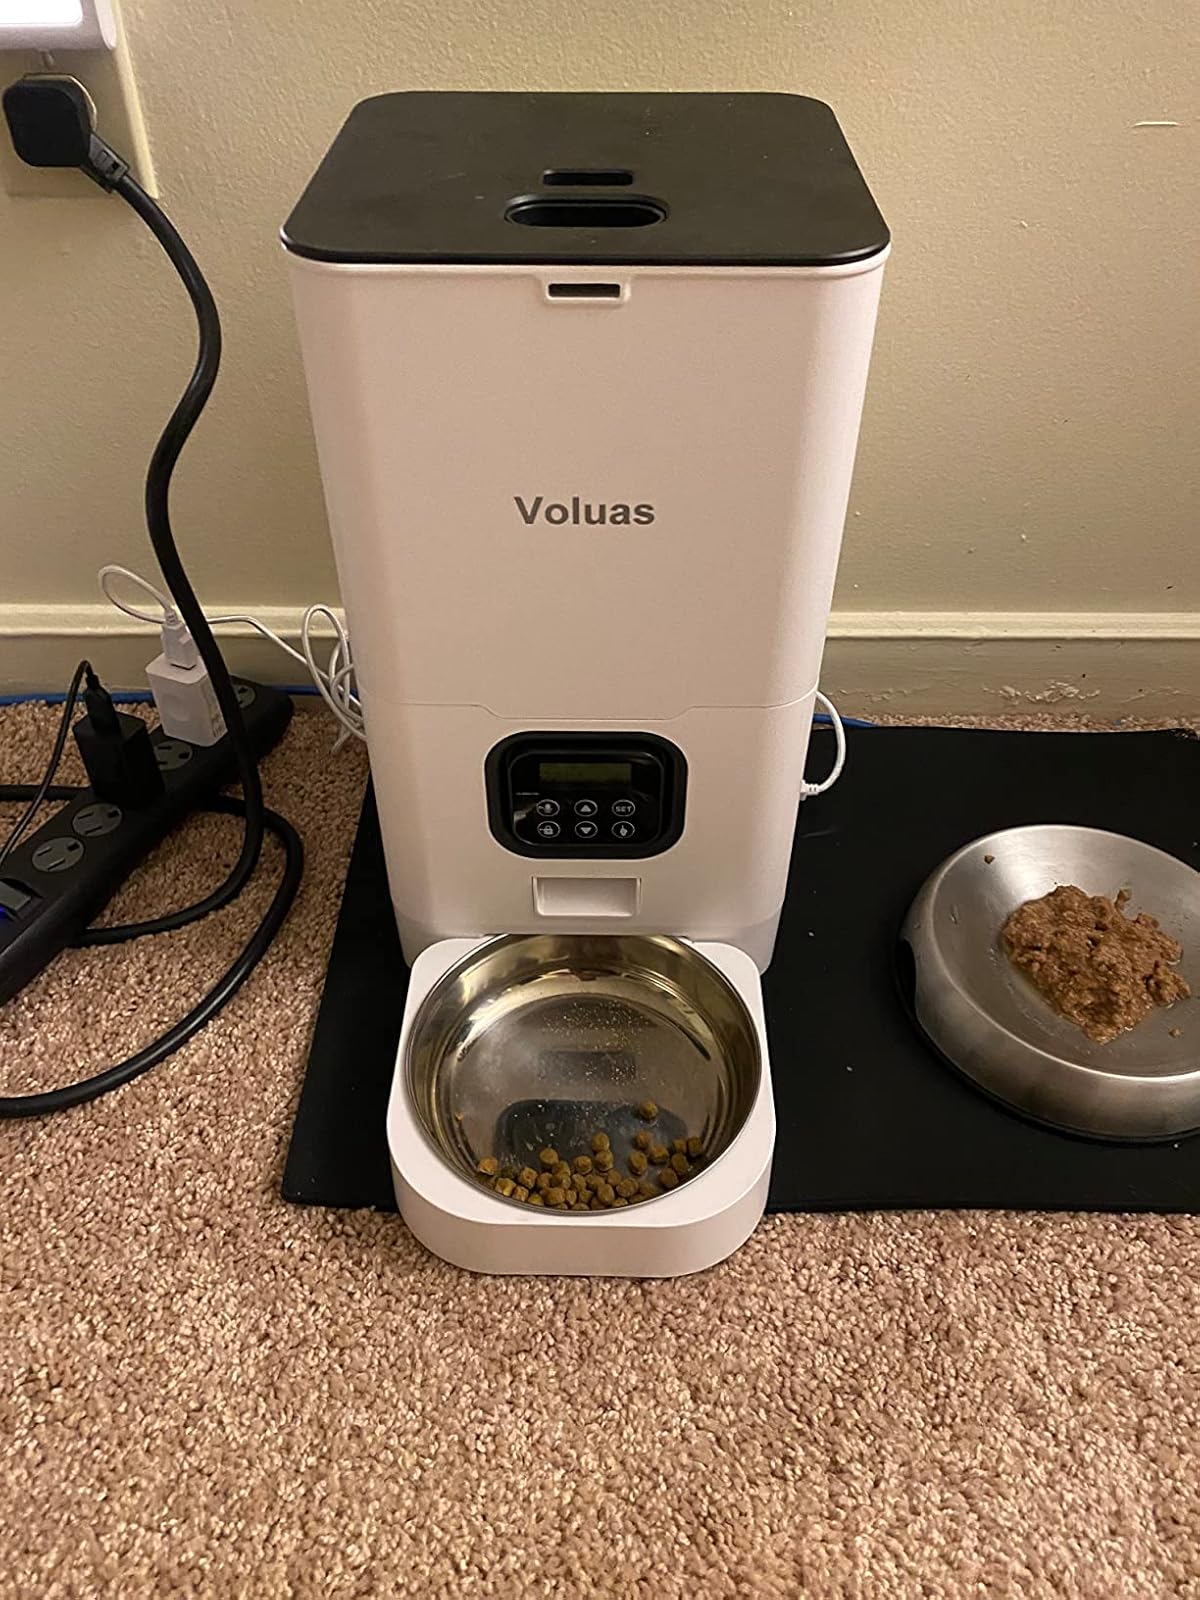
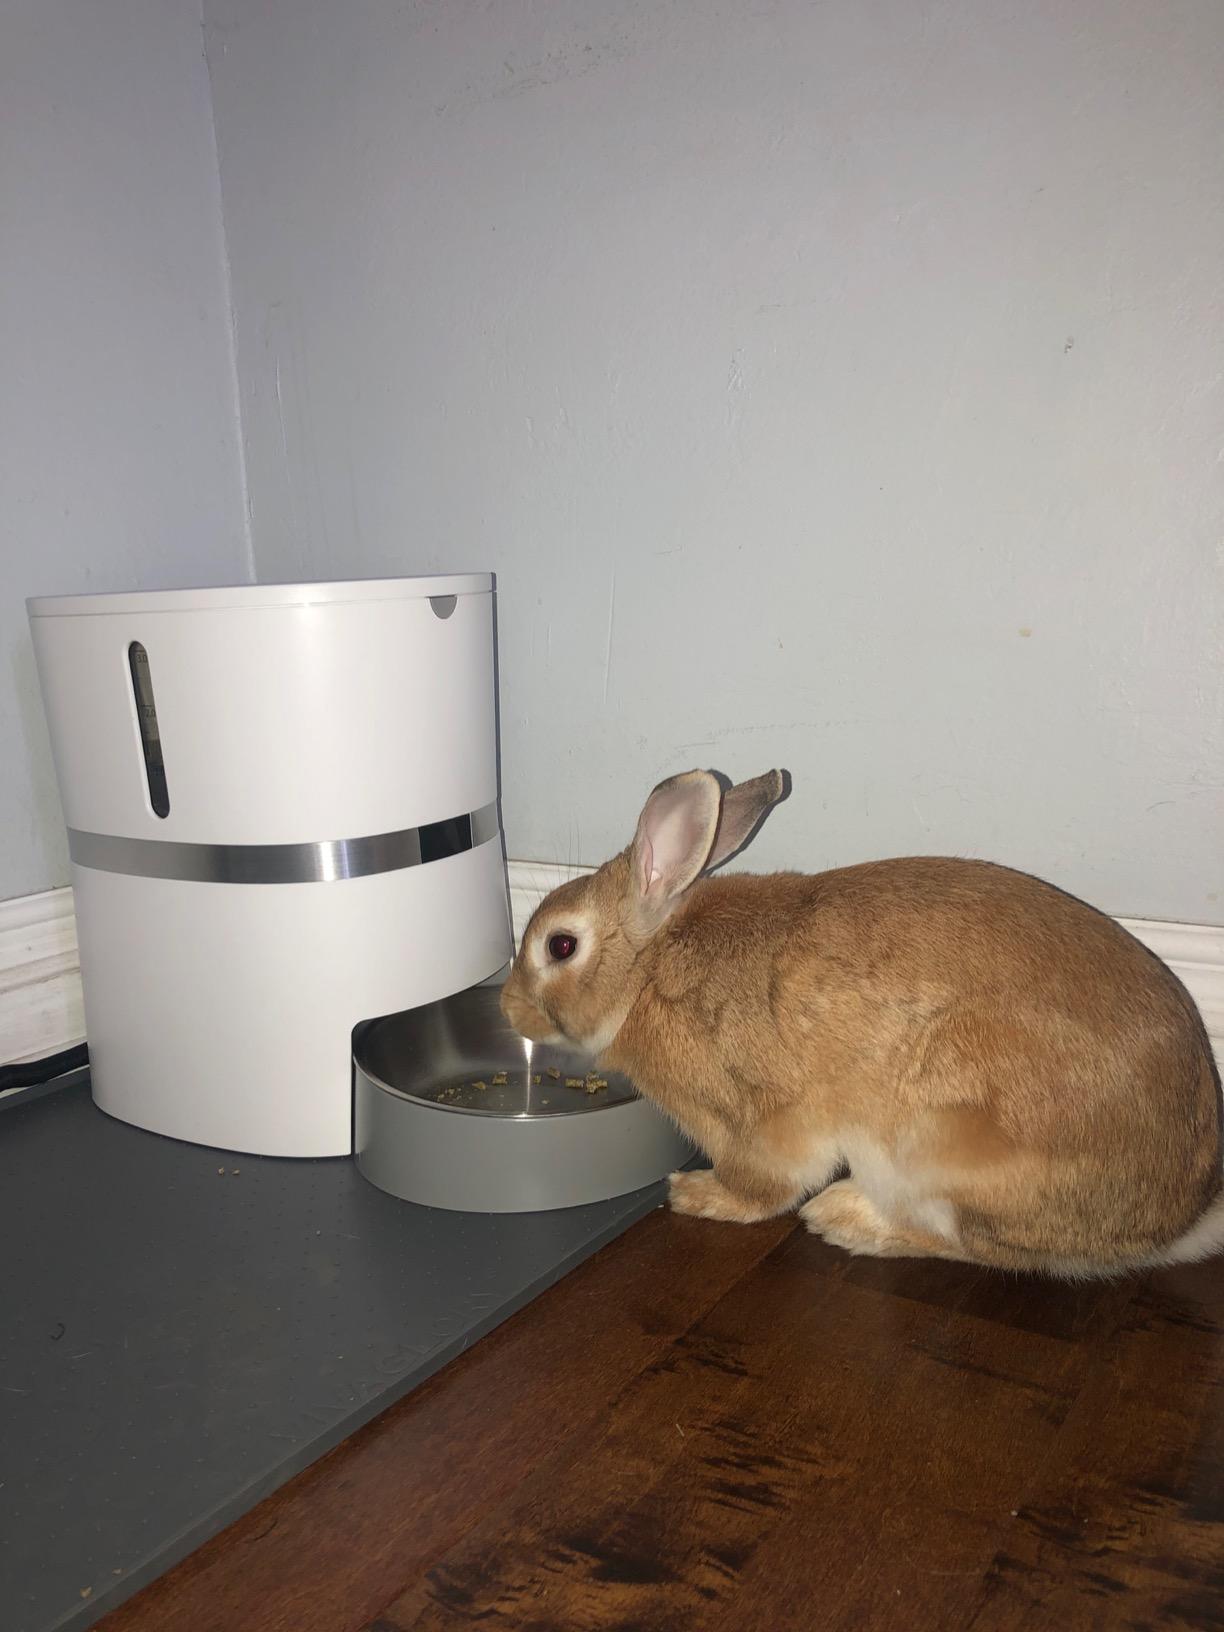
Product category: items_feeder
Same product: no